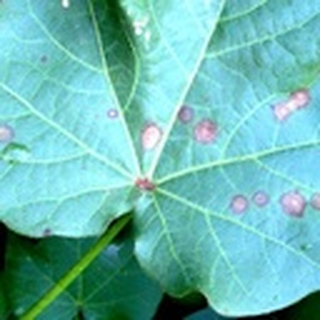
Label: cotton_target_spot